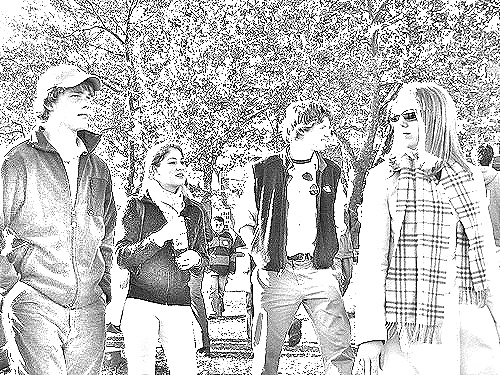
Portrait style: Sketch Portrait